UC San Diego School of Global Policy and Strategy

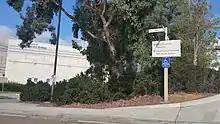
Southwest exterior of the school

The University of California, San Diego School of Global Policy and Strategy (GPS) is the graduate school of international affairs and public policy at the University of California, San Diego. It is a full member of the Association of Professional Schools of International Affairs.